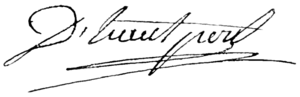
Signature du général français Jean-Joseph Ange d'Hautpoul (1754-1807)
Jean Joseph Ange d'Hautpoul, né le 13 mai 1754 au château de Salettes, à Cahuzac-sur-Vère, dans l'actuel département du Tarn et mort le 14 février 1807 des suites d'une blessure reçue à la bataille d'Eylau, est un général français de la Révolution et de l'Empire.